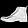
Label: Ankle boot